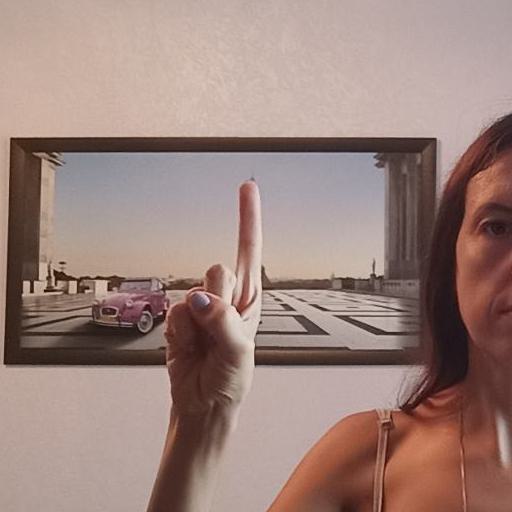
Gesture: one